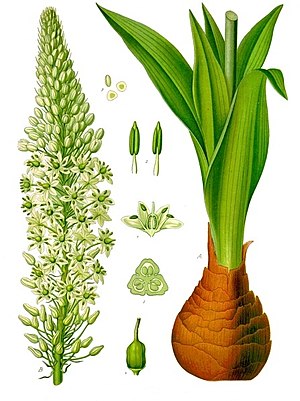
Strandløg
Strandløg vokser ved Middelhavets kyster bl.a. i Portugal og på De Kanariske Øer og tilhører strandløgs-slægten under asparges-familien.